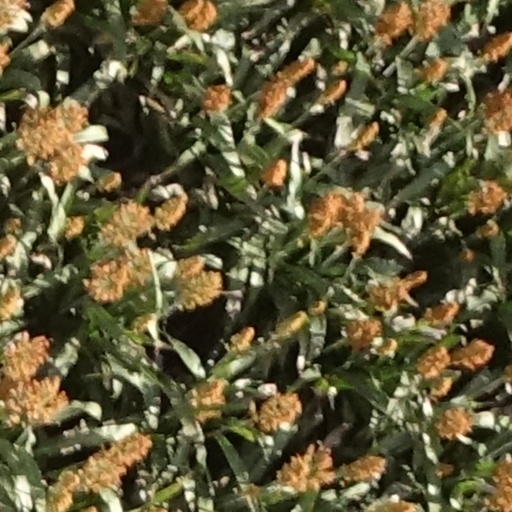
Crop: sorghum